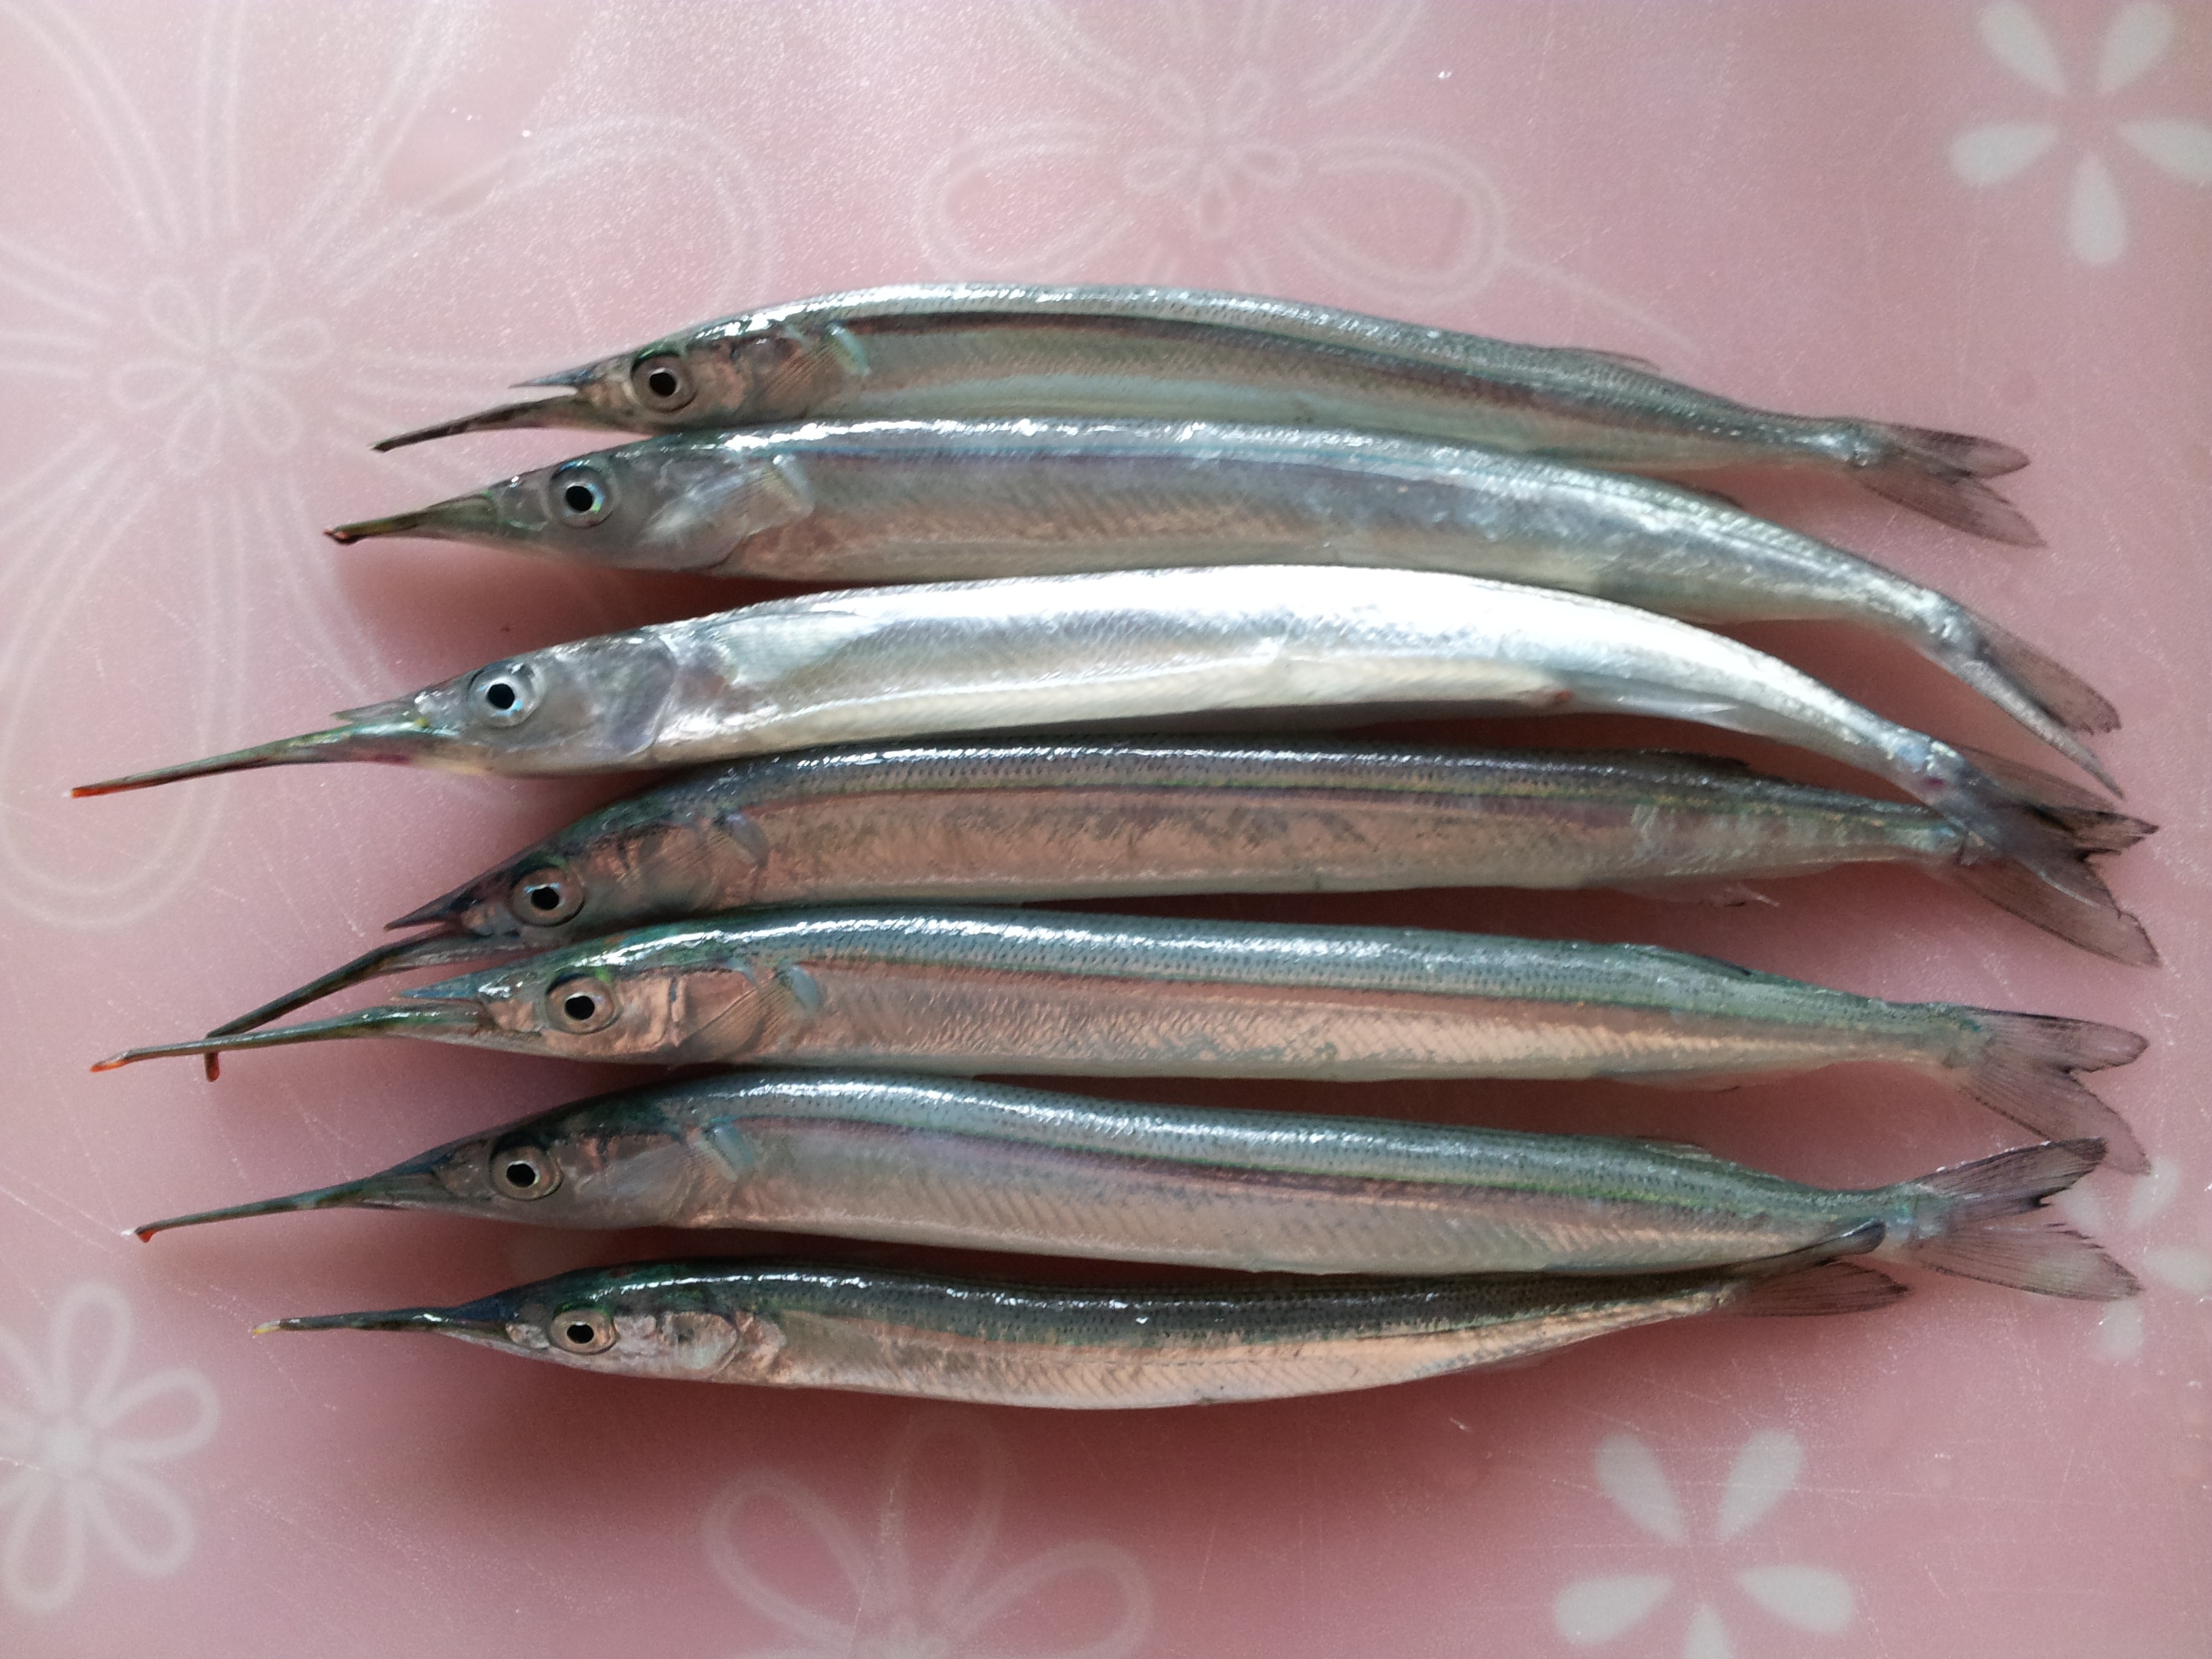
fishing, fish, sardine, vertebrate, milkfish, herring, mackerel, forage fish, oily fish, capelin, hakgongchi